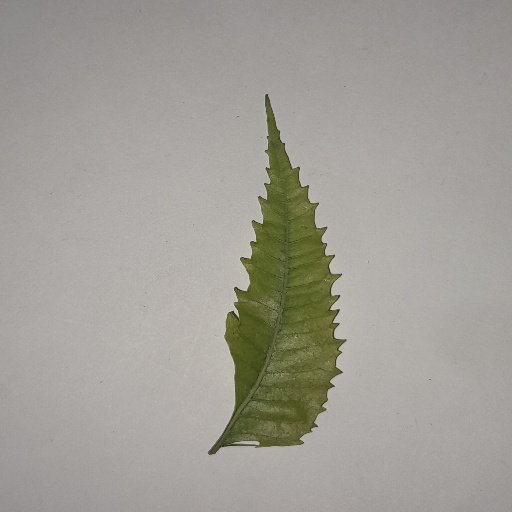
Species: Neem
Leaf condition: Yellow Leaf